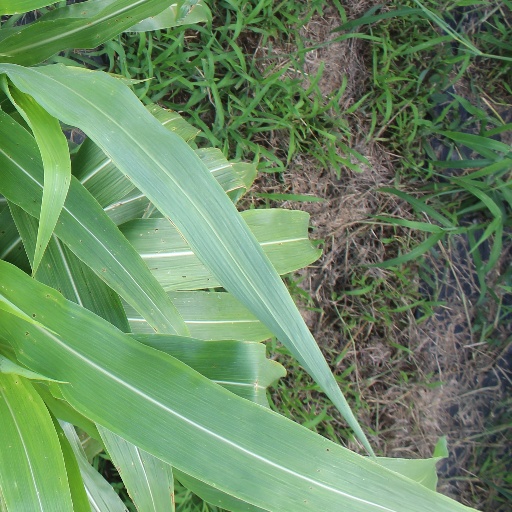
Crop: sorghum